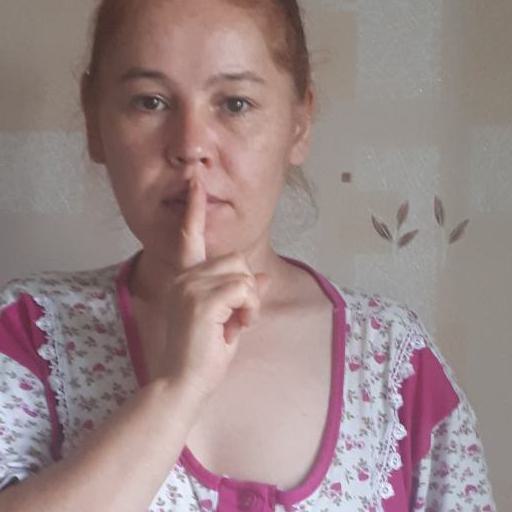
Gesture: mute